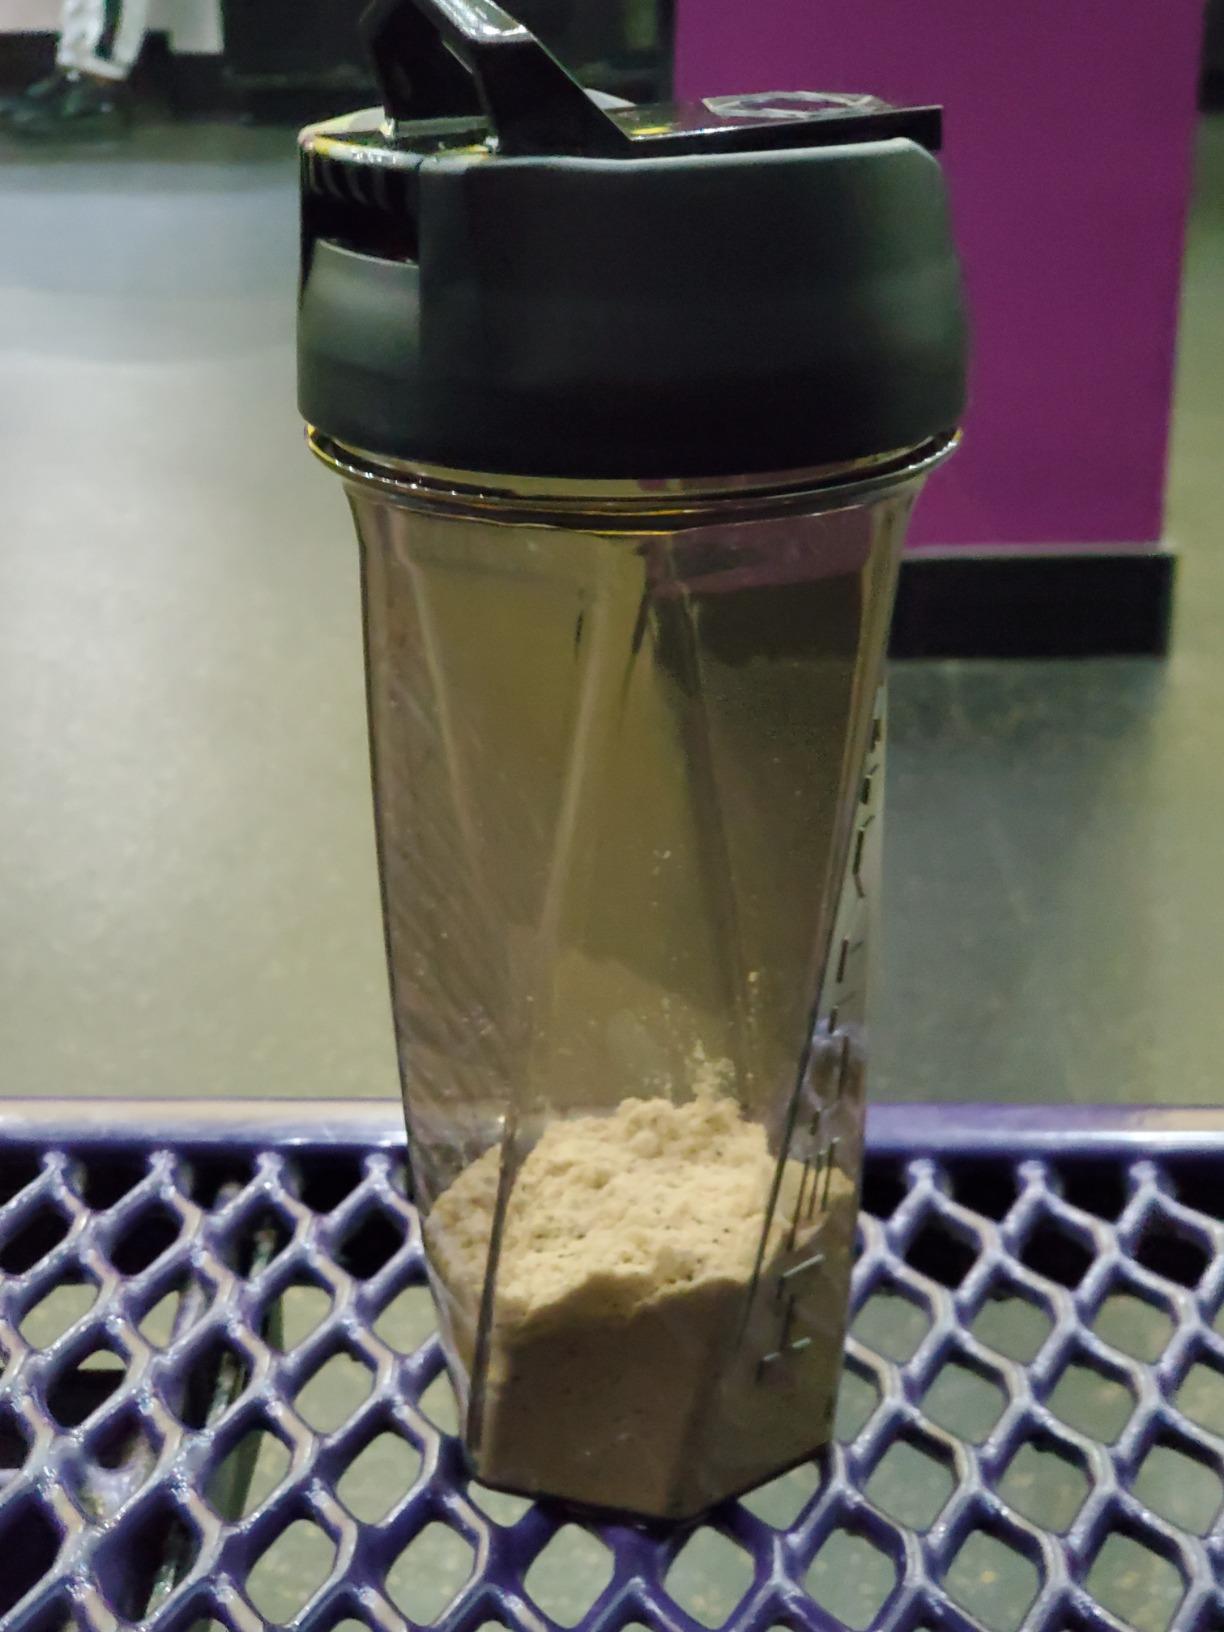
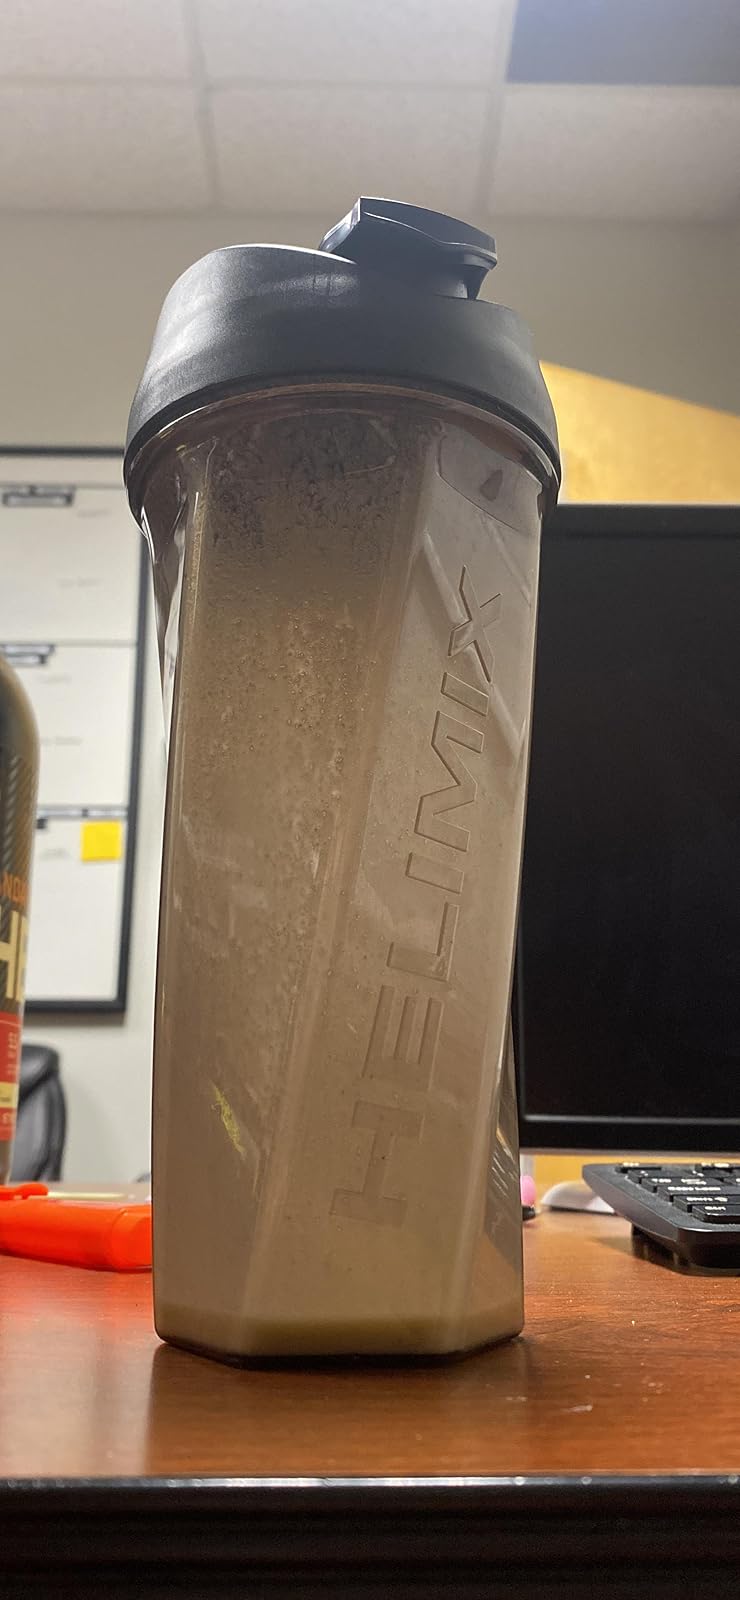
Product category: items_blender
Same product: yes